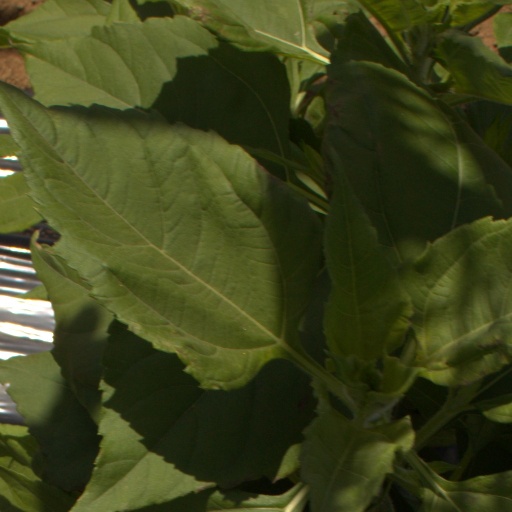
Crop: Jerusalem artichoke